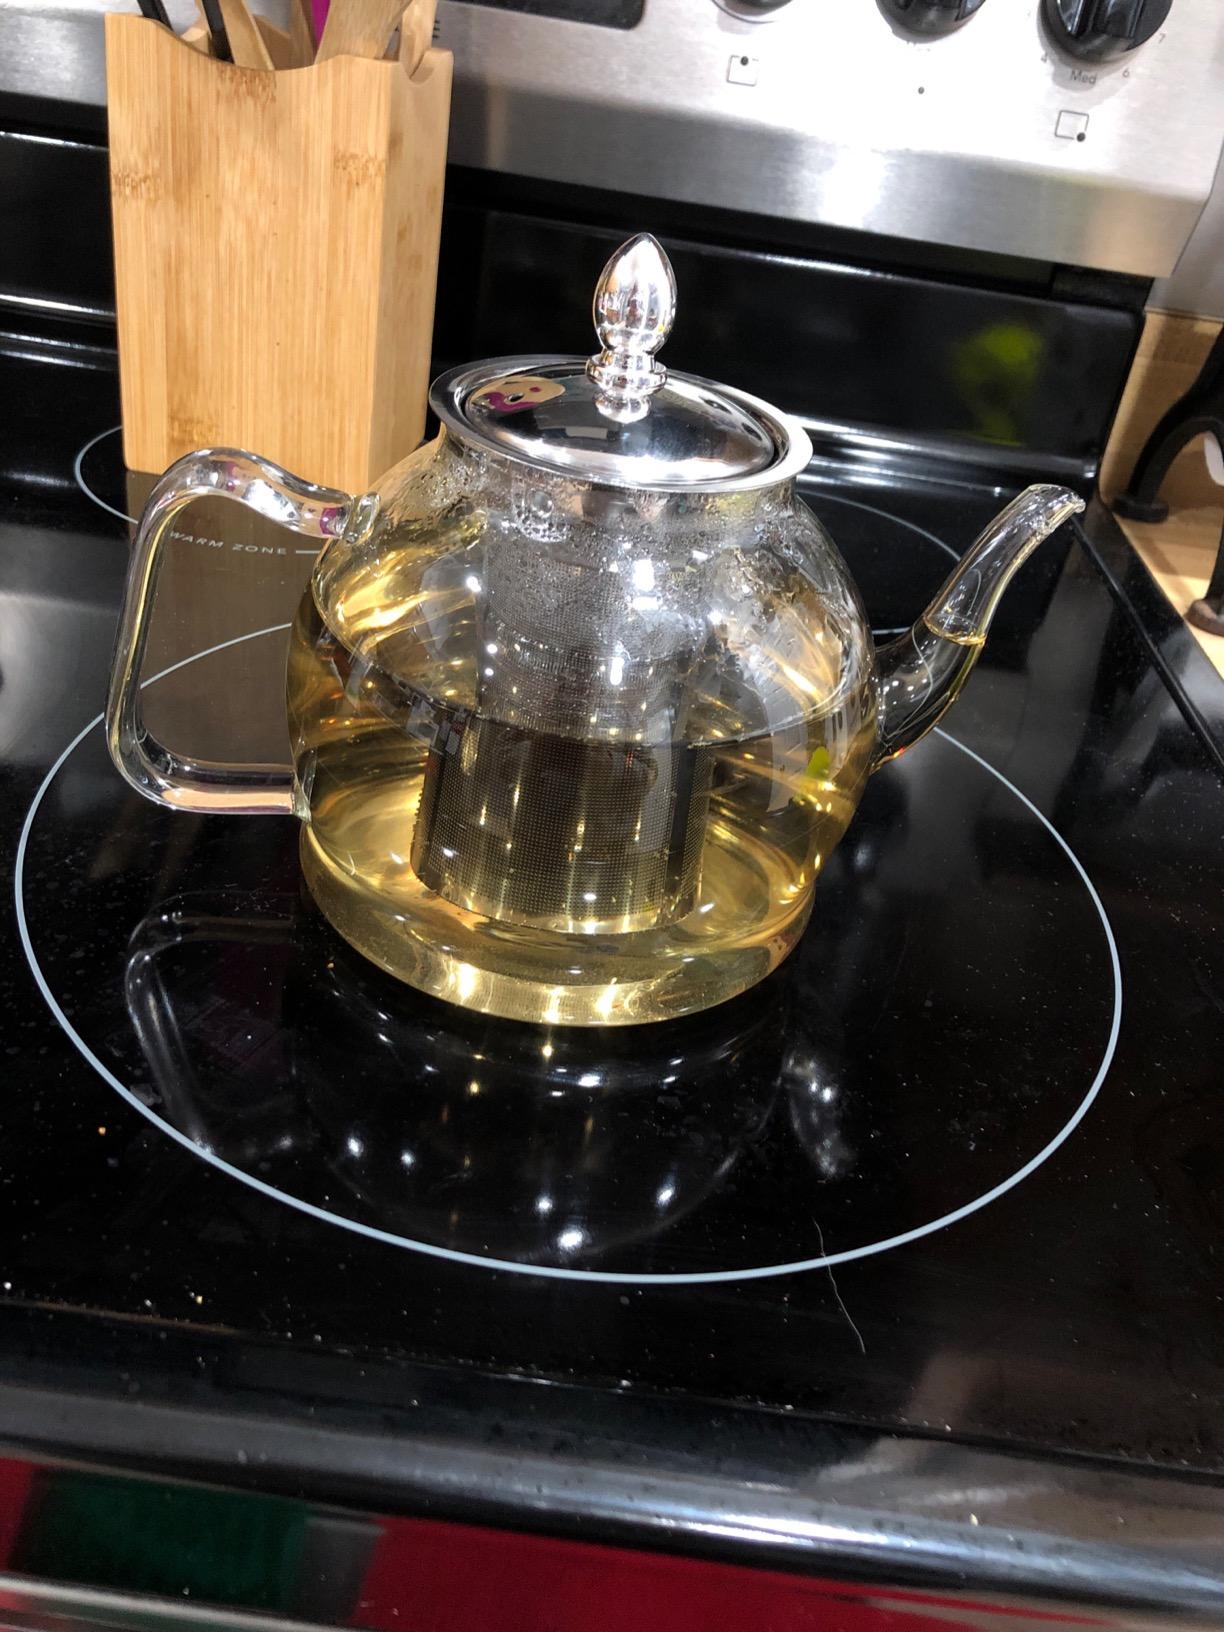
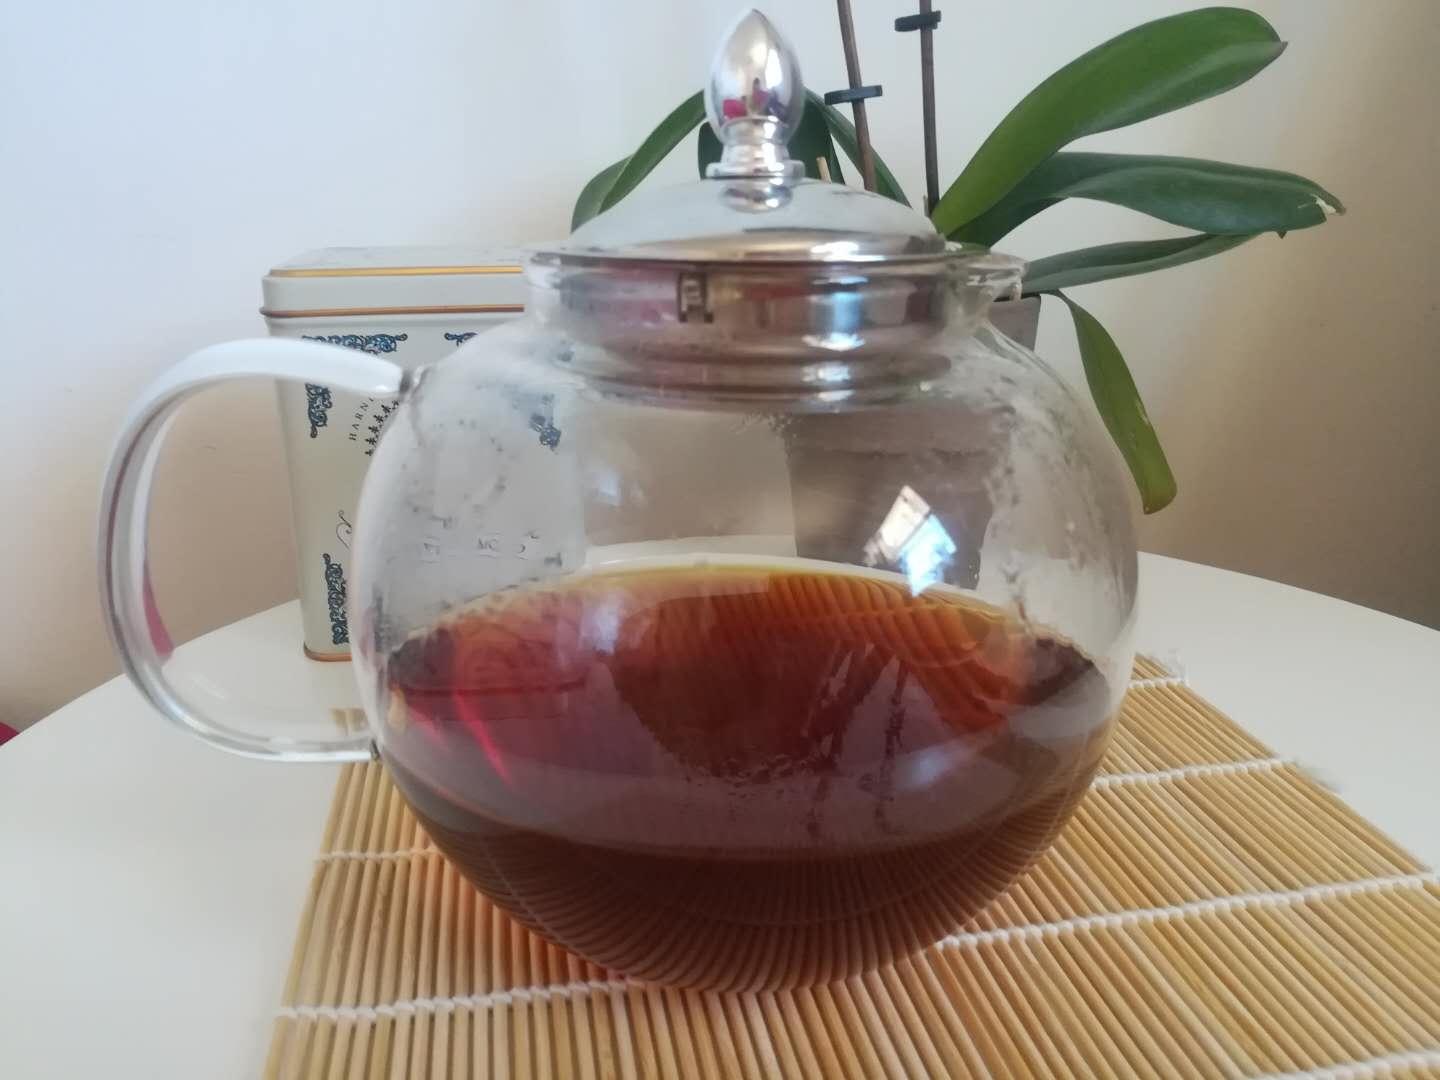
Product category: items_kettle
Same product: no